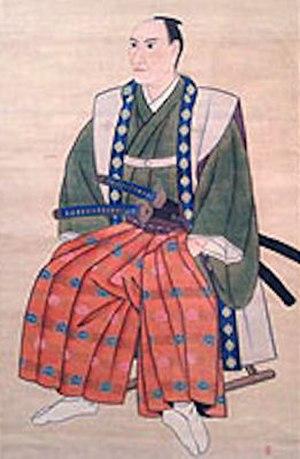
Egawa Hidetatsu Tarōzaemon est un intendant japonais du Bakufu. Il était daikan, responsable des domaines du shogunat Tokugawa d'Izu, de Sagami et de Kai pendant la période du Bakumatsu. Il joua un rôle important dans le renforcement des défenses côtières contre les incursions occidentales au XIXᵉ siècle.